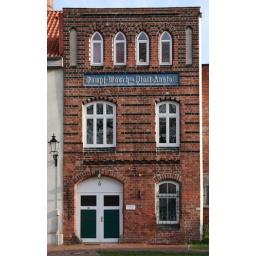
An interesting house (The steaming-pressing-washing-house) near by the market place.